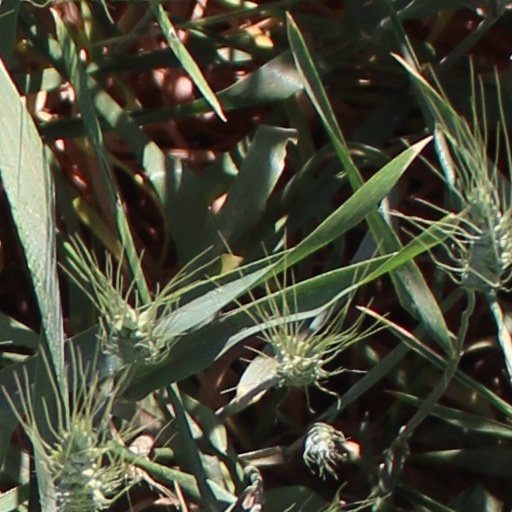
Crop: wheat